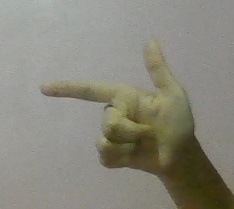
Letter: yaa